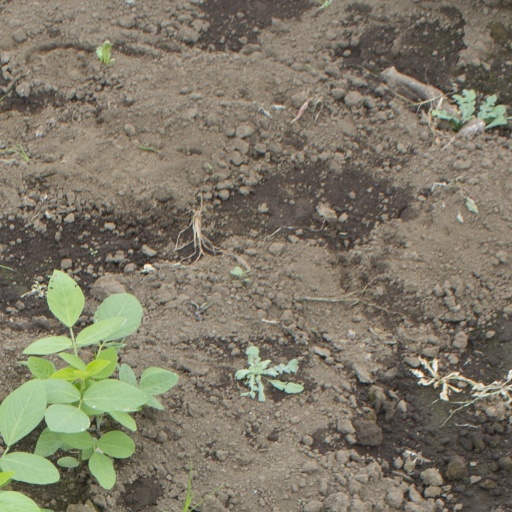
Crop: soybean